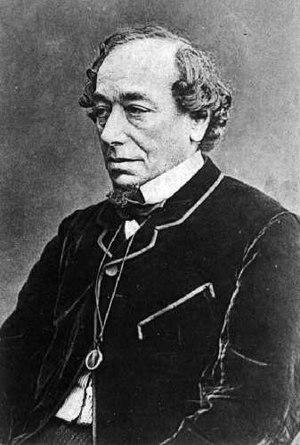
Le conservatisme est une philosophie politique qui est en faveur des valeurs traditionnelles et qui s'oppose au progressisme. Le conservatisme cherche à adapter l'environnement pour qu'il continue à répondre à nos attentes seulement lorsque c'est nécessaire et non pas par anticipation. Les cultures ayant chacune des valeurs différentes, les conservateurs selon leur culture ont des buts différents. Mais tous les conservateurs promeuvent la défense ou le retour à des valeurs établies. Pour Michael Freeden, le conservatisme croit seulement en un changement limité de ce qui est naturel ou organique. Pour les conservateurs, l'ordre social est indépendant de la volonté humaine.